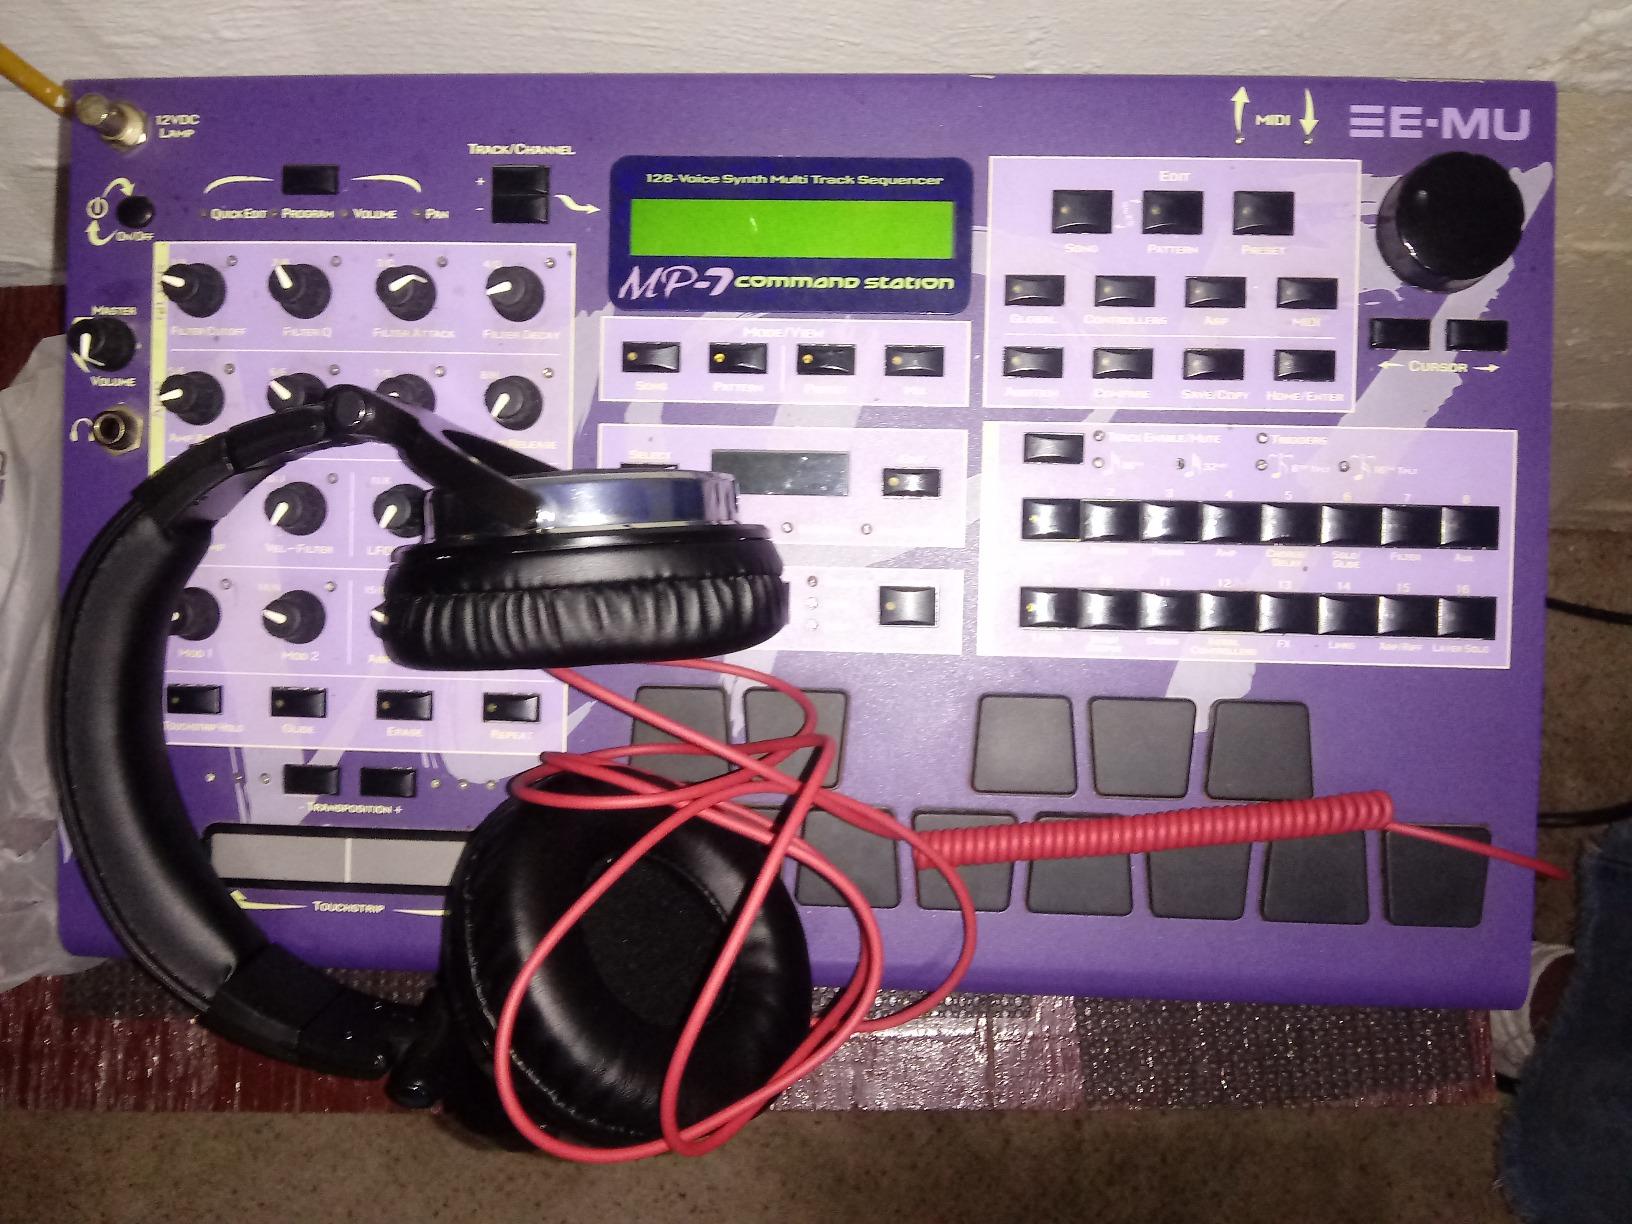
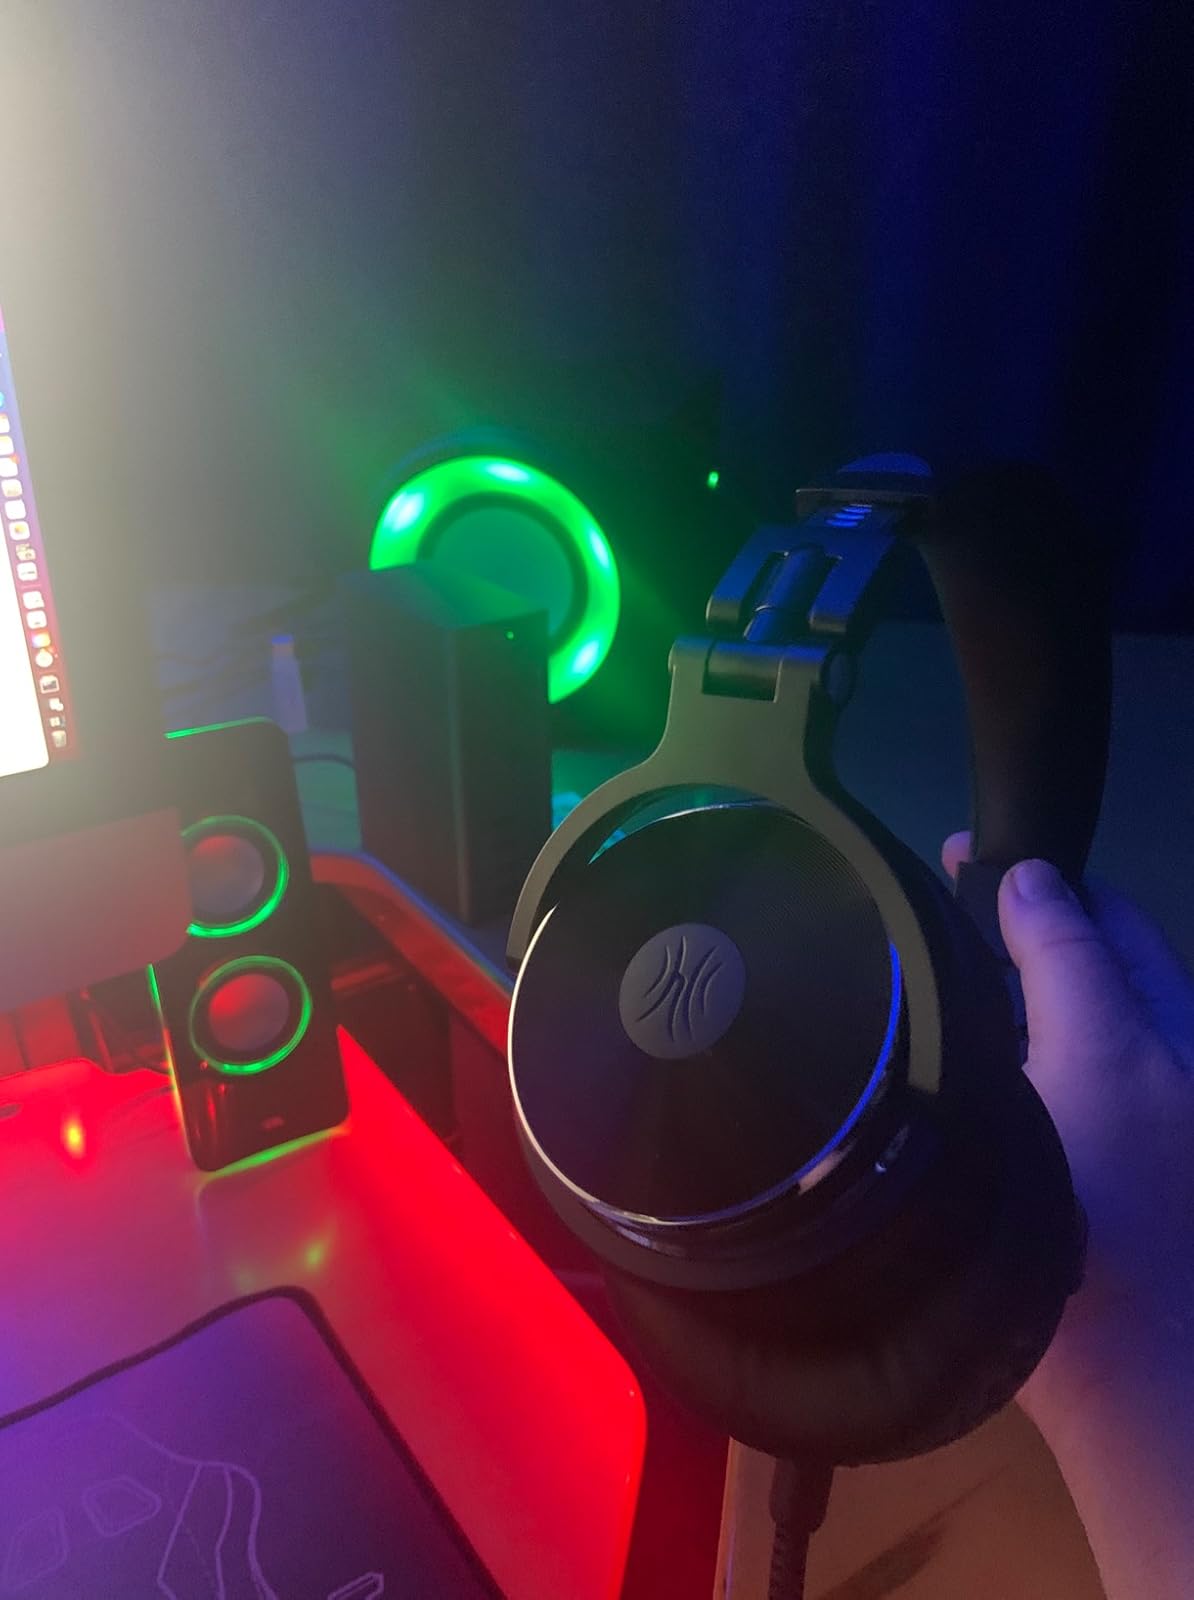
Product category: headphones
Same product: yes